Shahar River

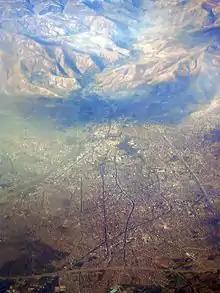
Shahar River flowing through Urmia City

The Shahar River, also known as Shahar Chay (City River) (Persian: شهرچایی, Kurdish: بەردە سوور) is a river in the Zagros Mountains of northwestern Iran.